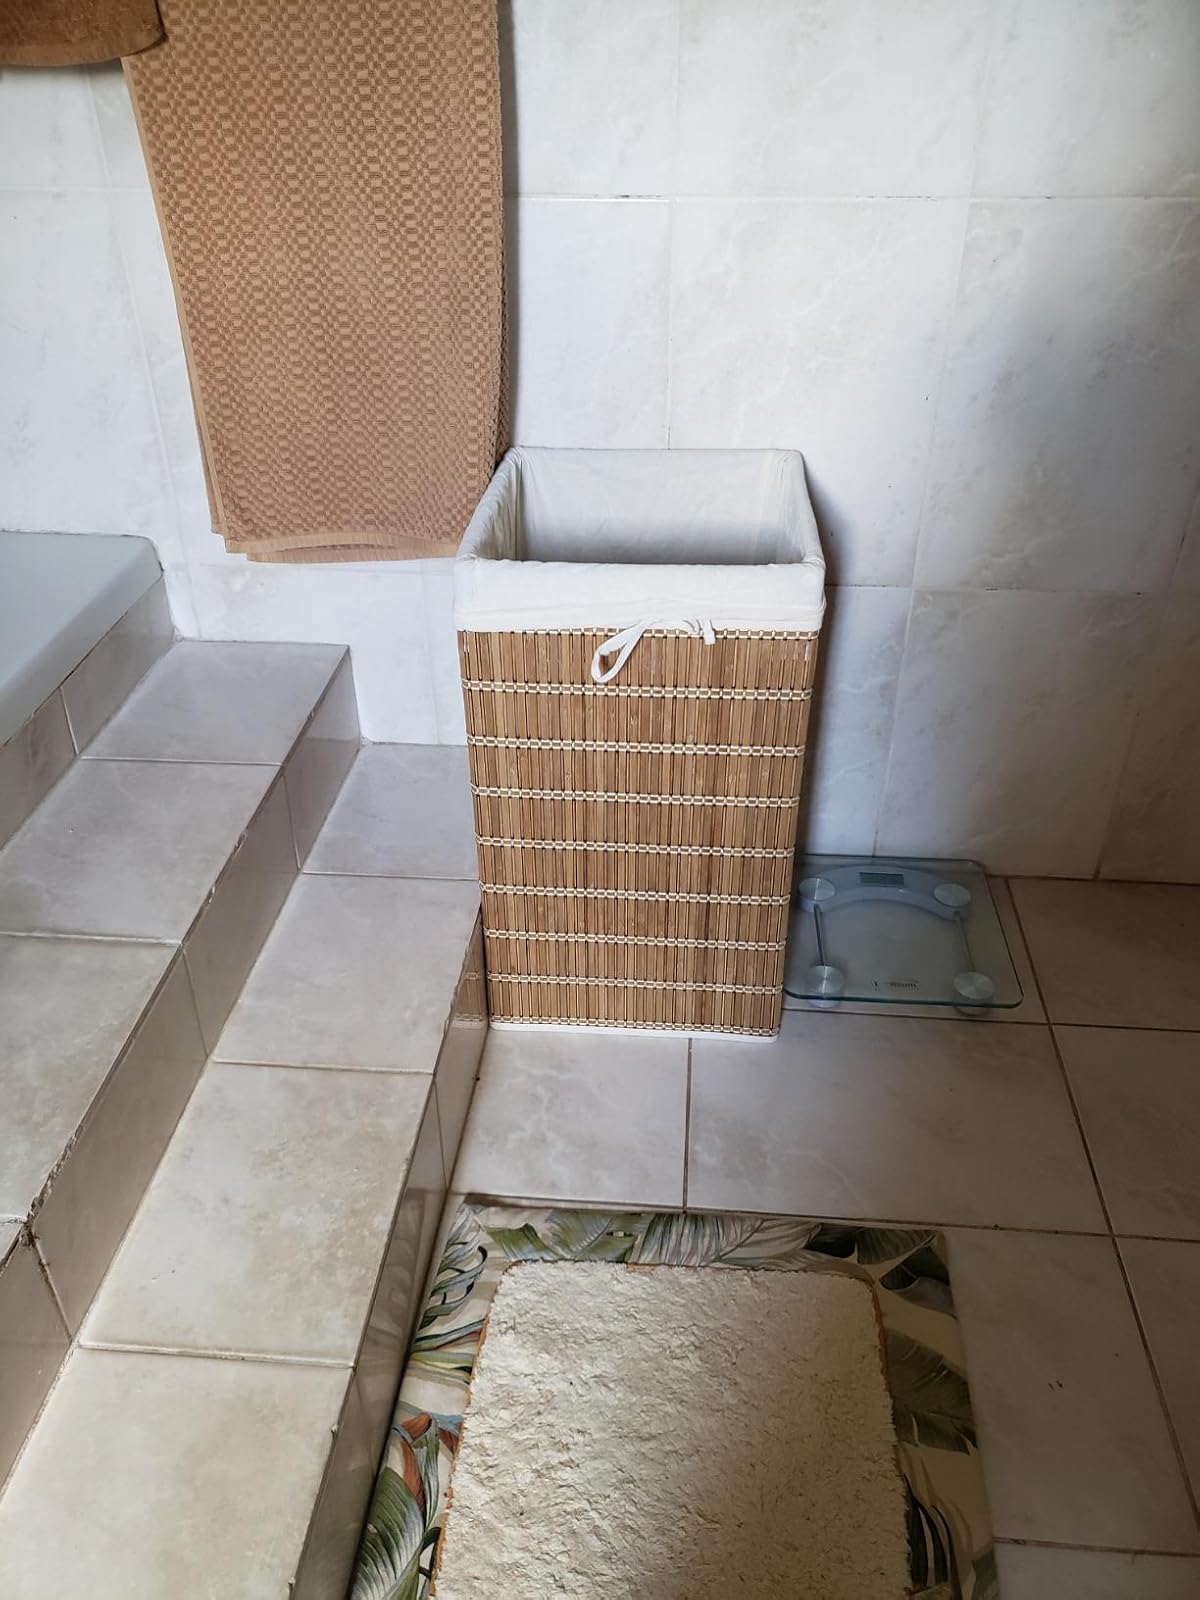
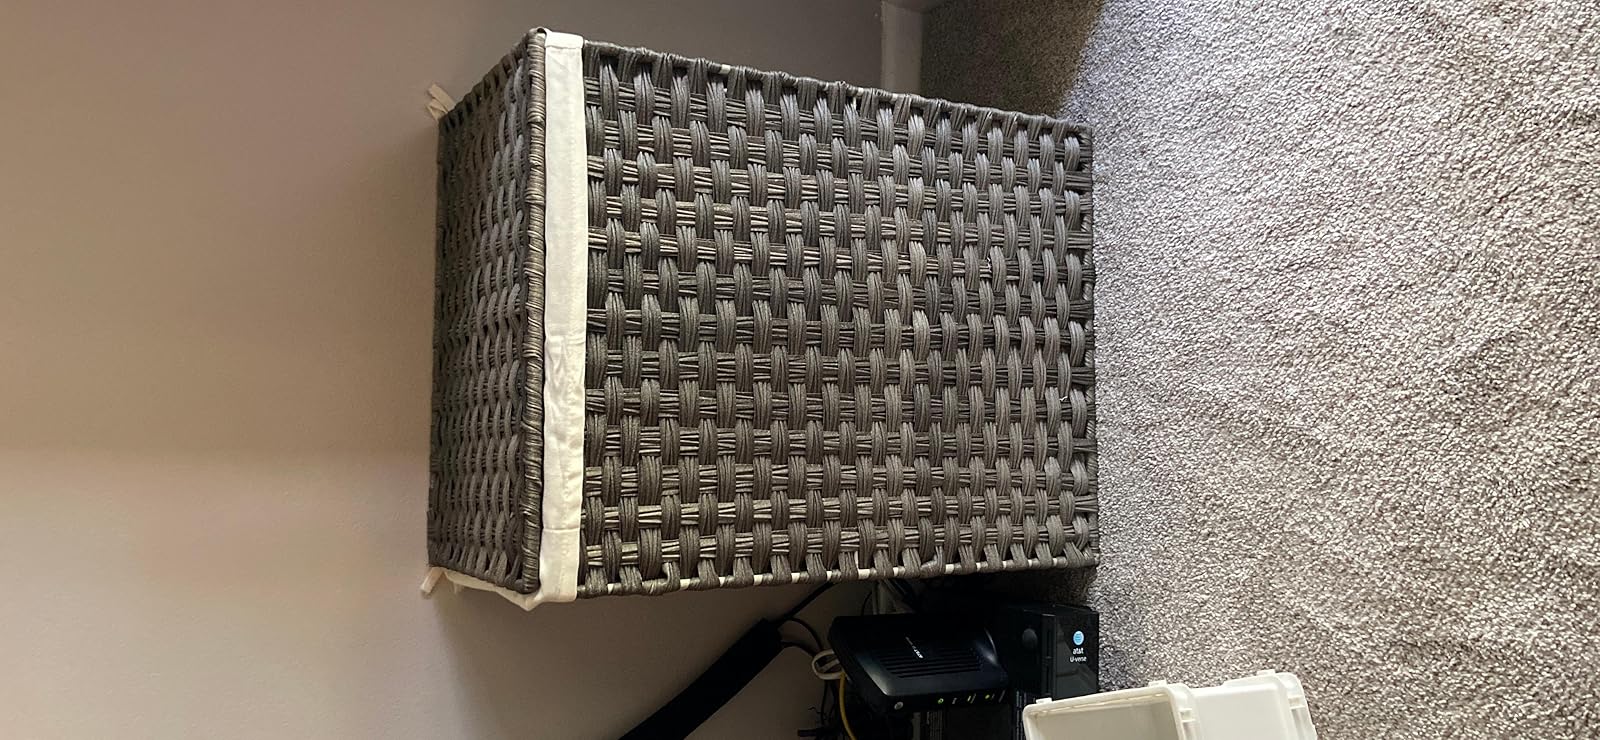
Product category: items_hamper
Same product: no